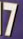
Number: 7